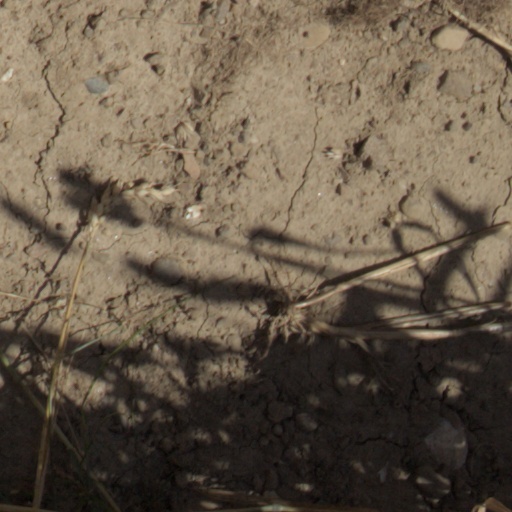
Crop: wheat